Frank Diefenbacher

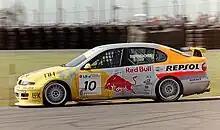
Diefenbacher during the 2003 European Touring Car Championship

Frank Diefenbacher (born 19 March 1982 in Pforzheim) is a German auto racing driver.